Clarkia pulchella

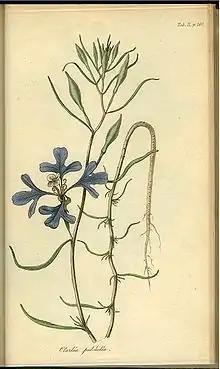
A painting of "Clarkia pulchella" by Frederick Pursh

It was described by Meriwether Lewis close to Kamiah, Idaho during the Lewis and Clark Expedition and it was subsequently brought back as a botanical specimen. The discovery was first described on May 28, 1806, by William Clark and subsequently by Lewis on June 1 of that year in a journal entry stating that: